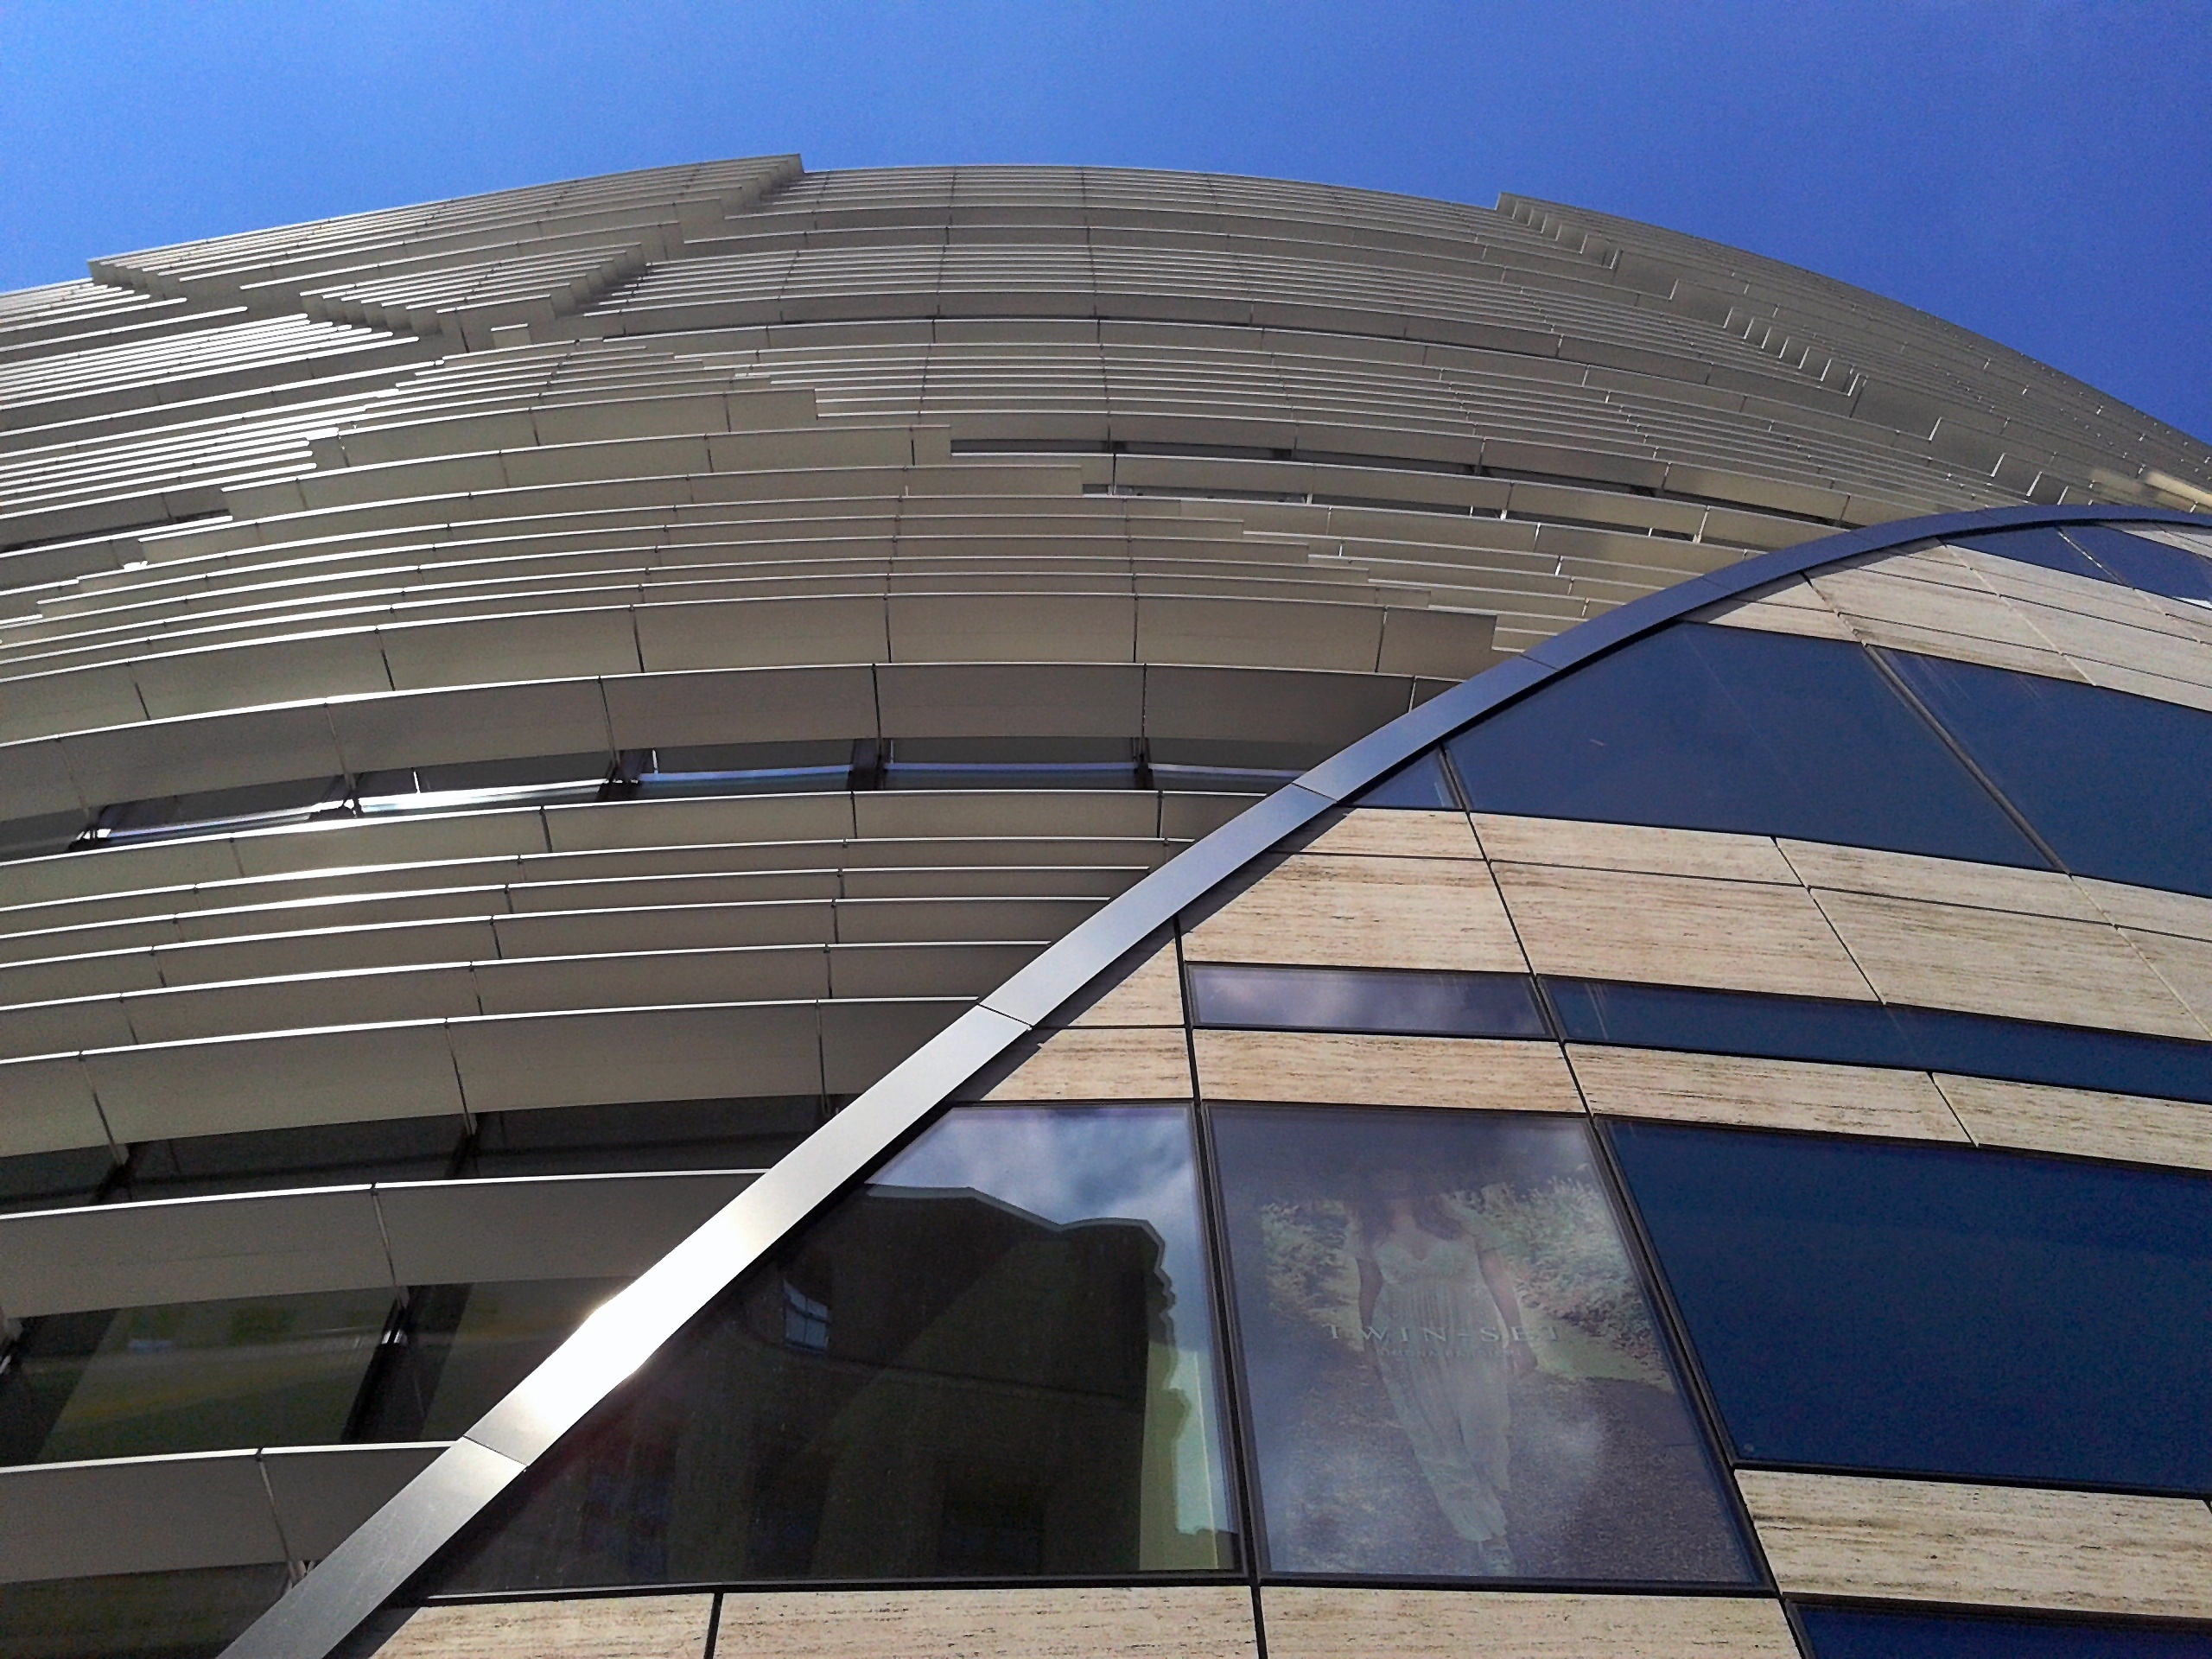
architecture, structure, window, roof, building, skyscraper, reflection, facade, modern, stadium, arena, dome, headquarters, mirroring, reflection in the window, dusseldorf, daylighting, sport venue